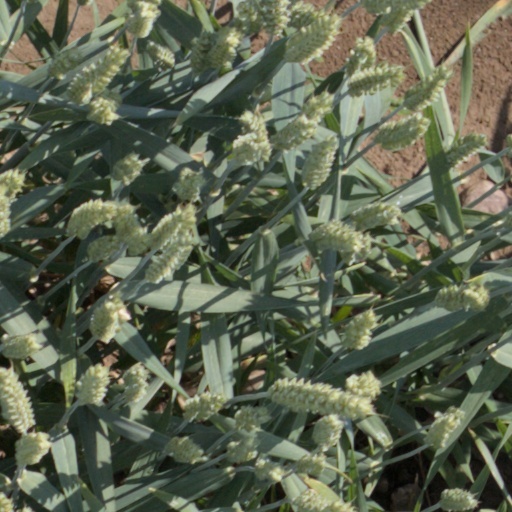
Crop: wheat